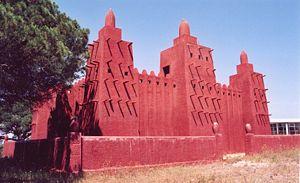
La Grande mosquée de Djenné est le plus grand édifice du monde en adobe ; elle est considérée comme la réalisation majeure du style architectural soudano-sahélien, tout en reflétant des influences islamiques.